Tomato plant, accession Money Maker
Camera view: tilt-top (135 deg); turntable rotation: 180 degrees
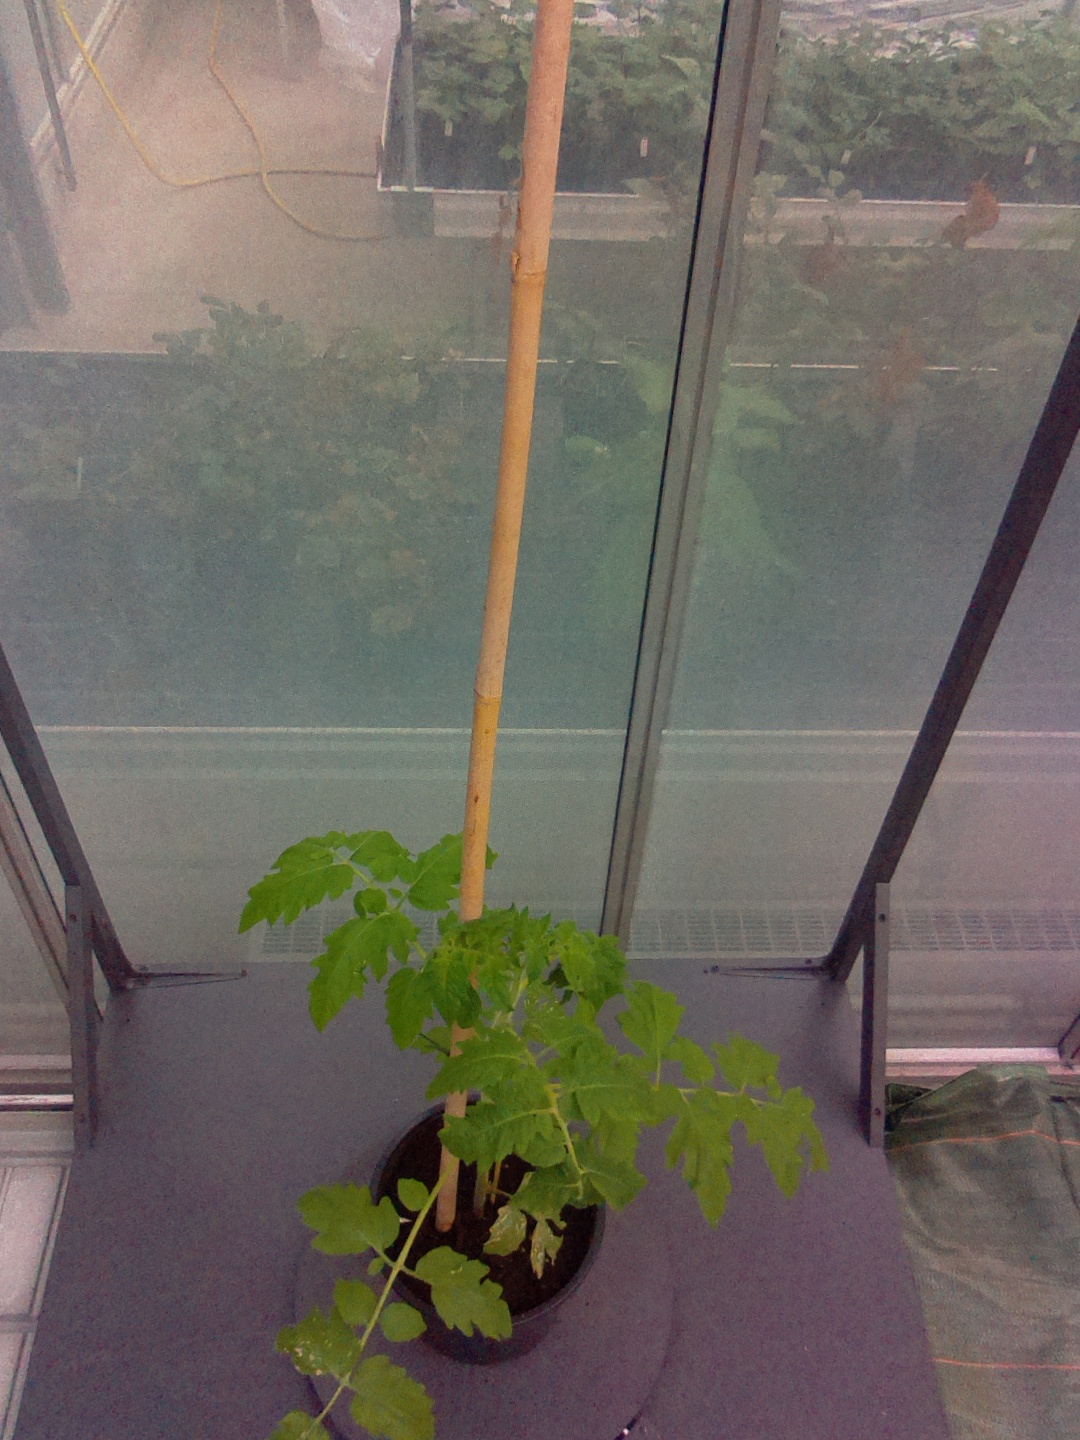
BBCH growth stage 14: 8 of true leaves visible